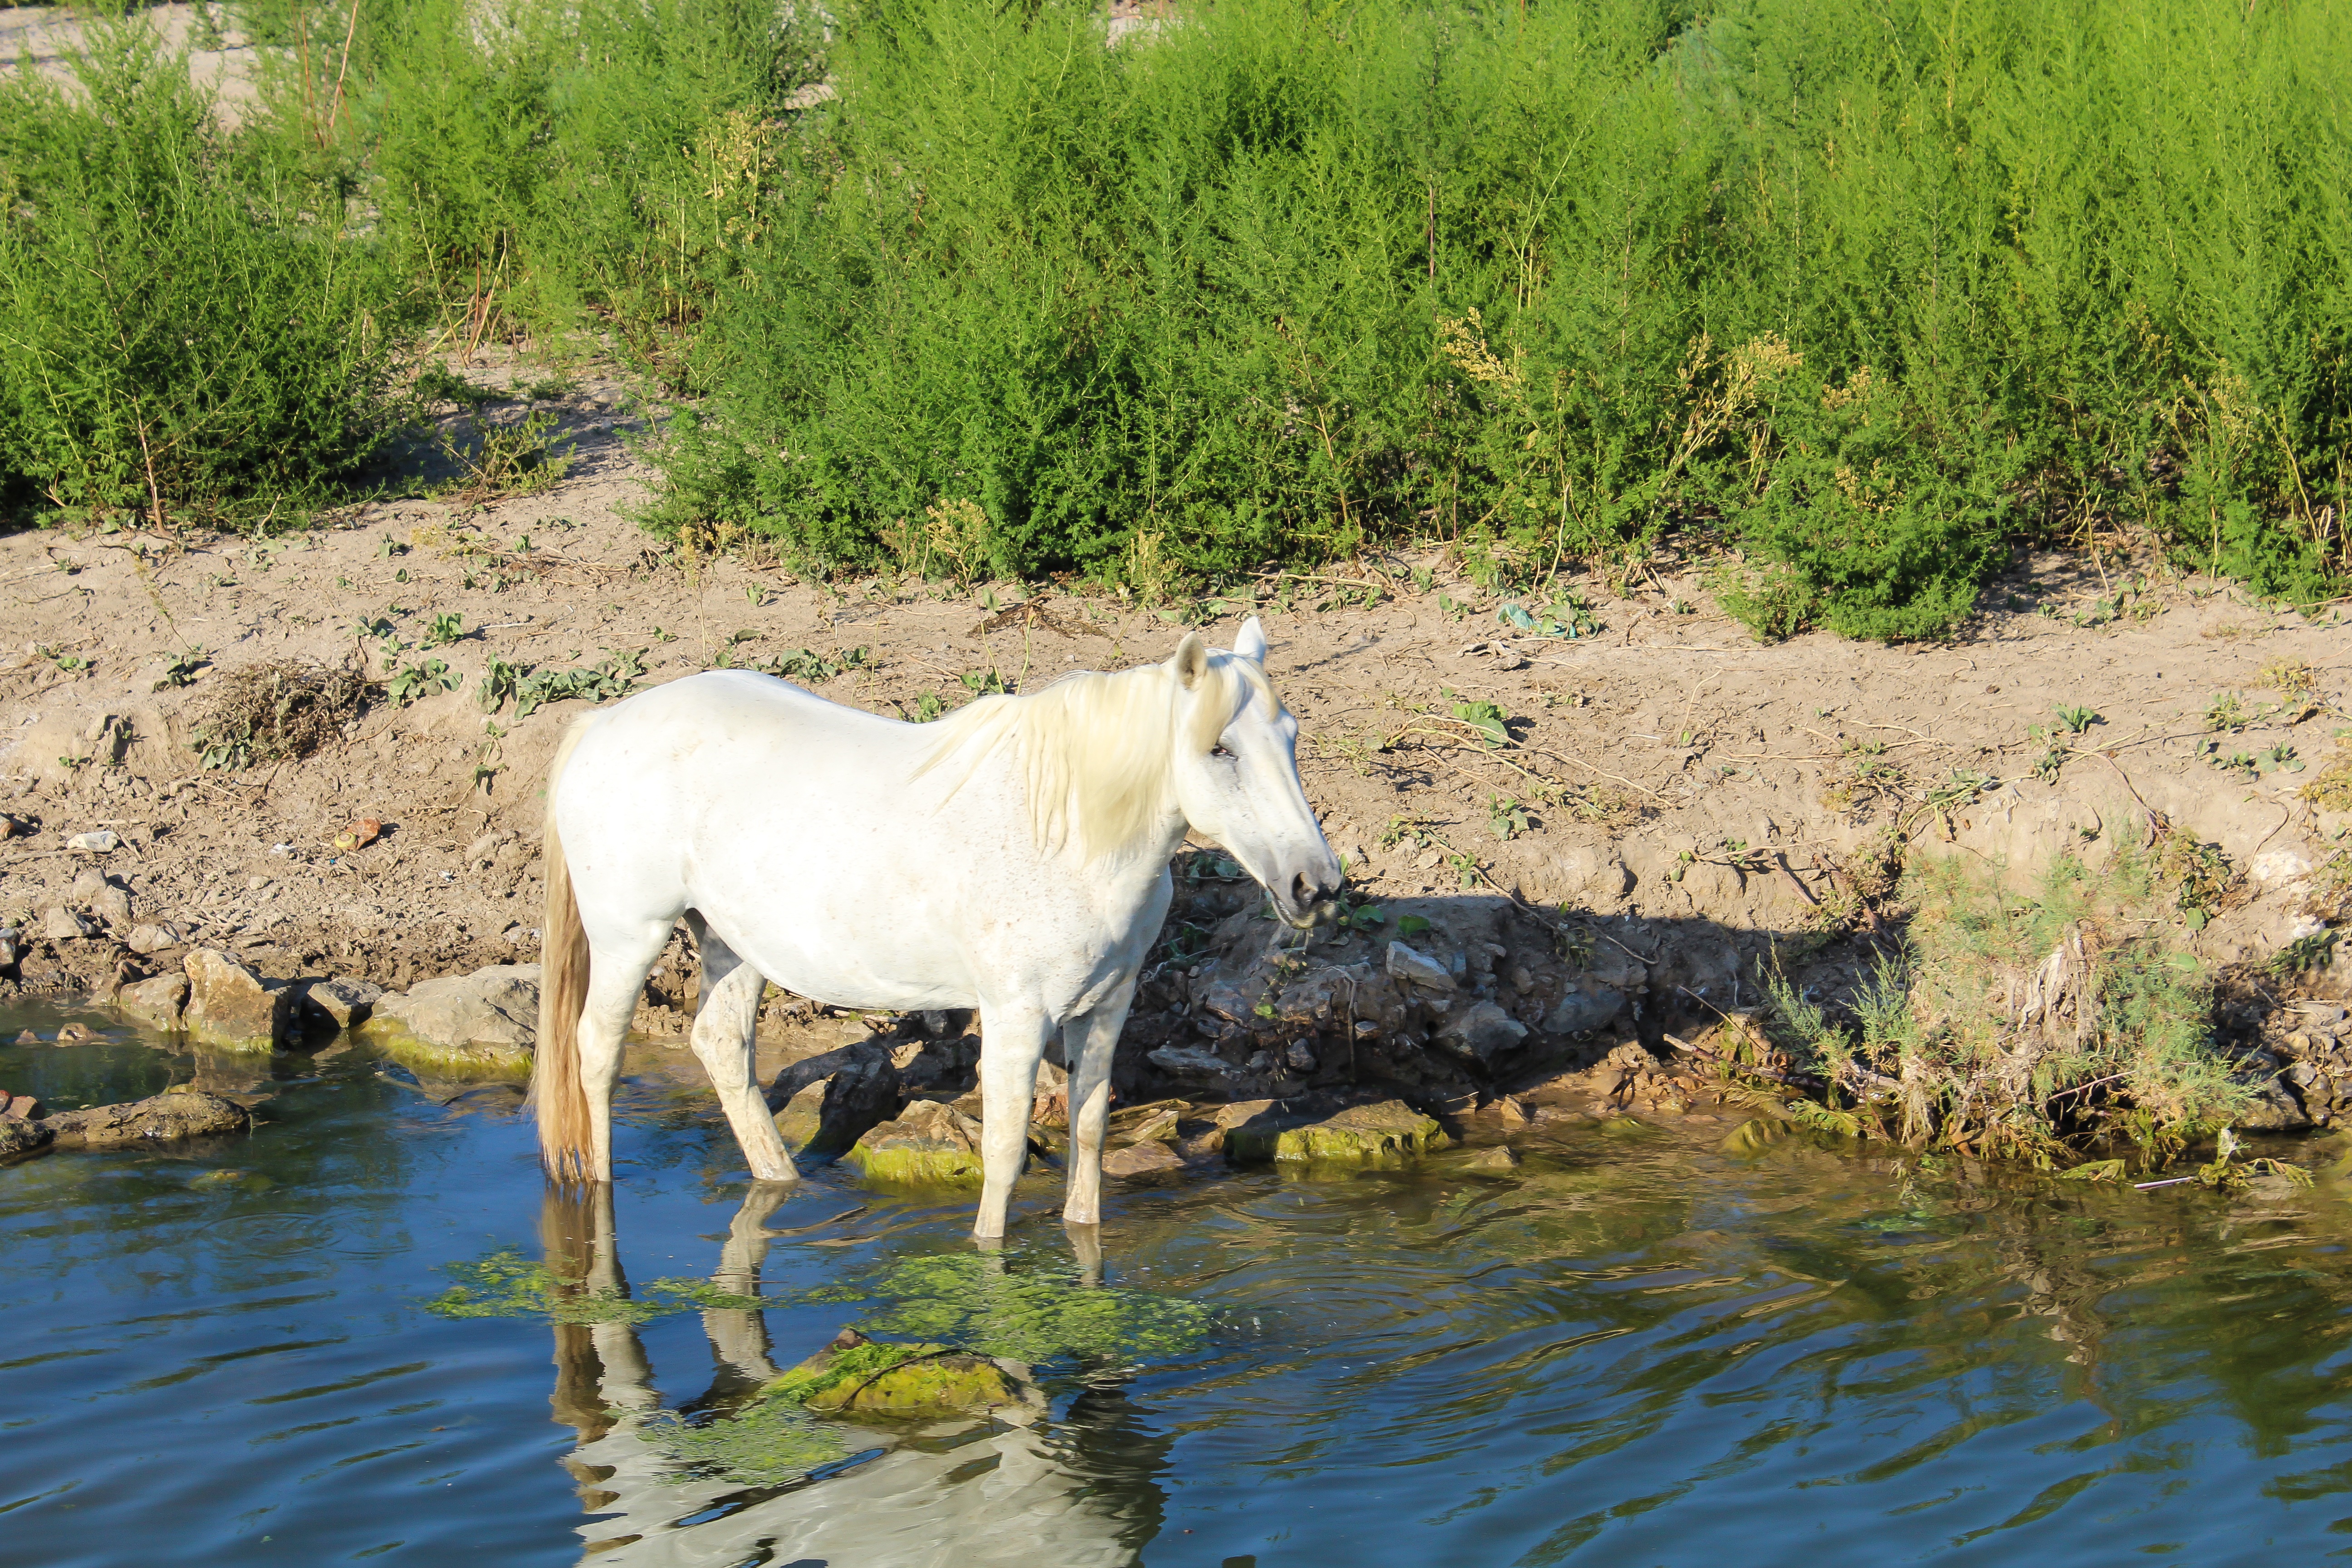
water, nature, sand, wilderness, plant, white, flower, river, france, wildlife, green, herd, mediterranean, horse, blue, fauna, wild horse, south, earth, shrubs, channel, bach, camargue, hippopotamus, rural area, south of france, horse like mammal, provonce